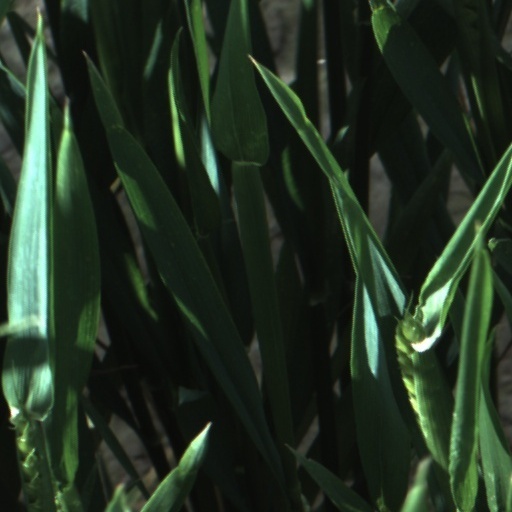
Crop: wheat